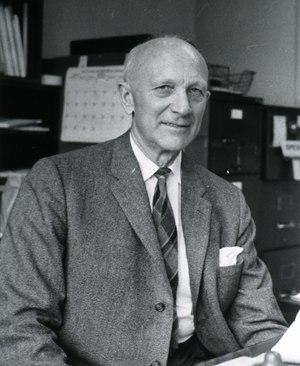
Le prix Wilder-Penfield est l’un des quatorze Prix du Québec décernés annuellement par le gouvernement du Québec. Il couronne l'ensemble de la carrière d'un scientifique dont l'objet de recherche appartient au domaine biomédical. Il est nommé en mémoire de Wilder Penfield.